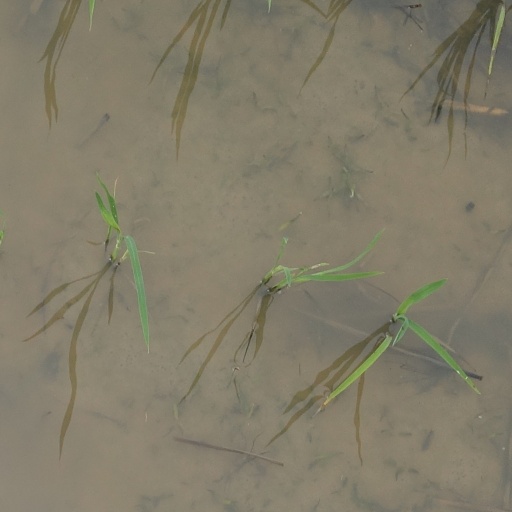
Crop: rice